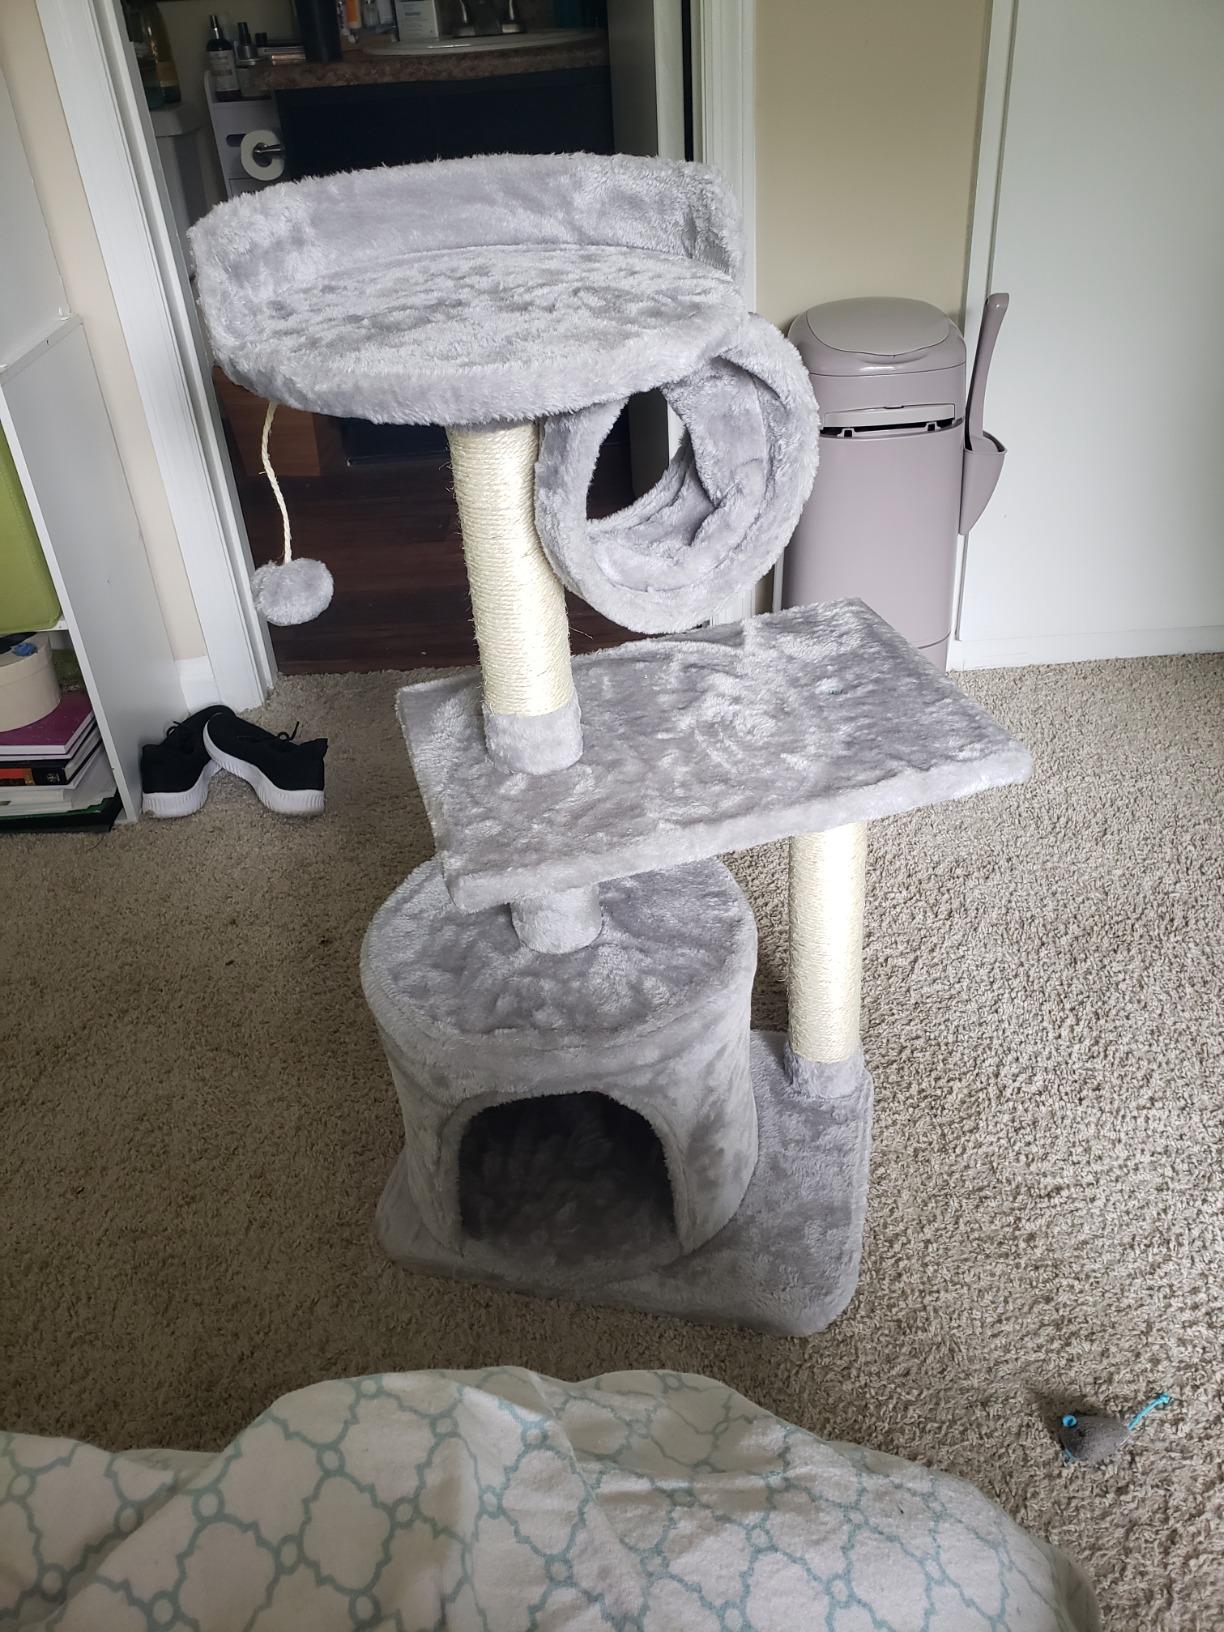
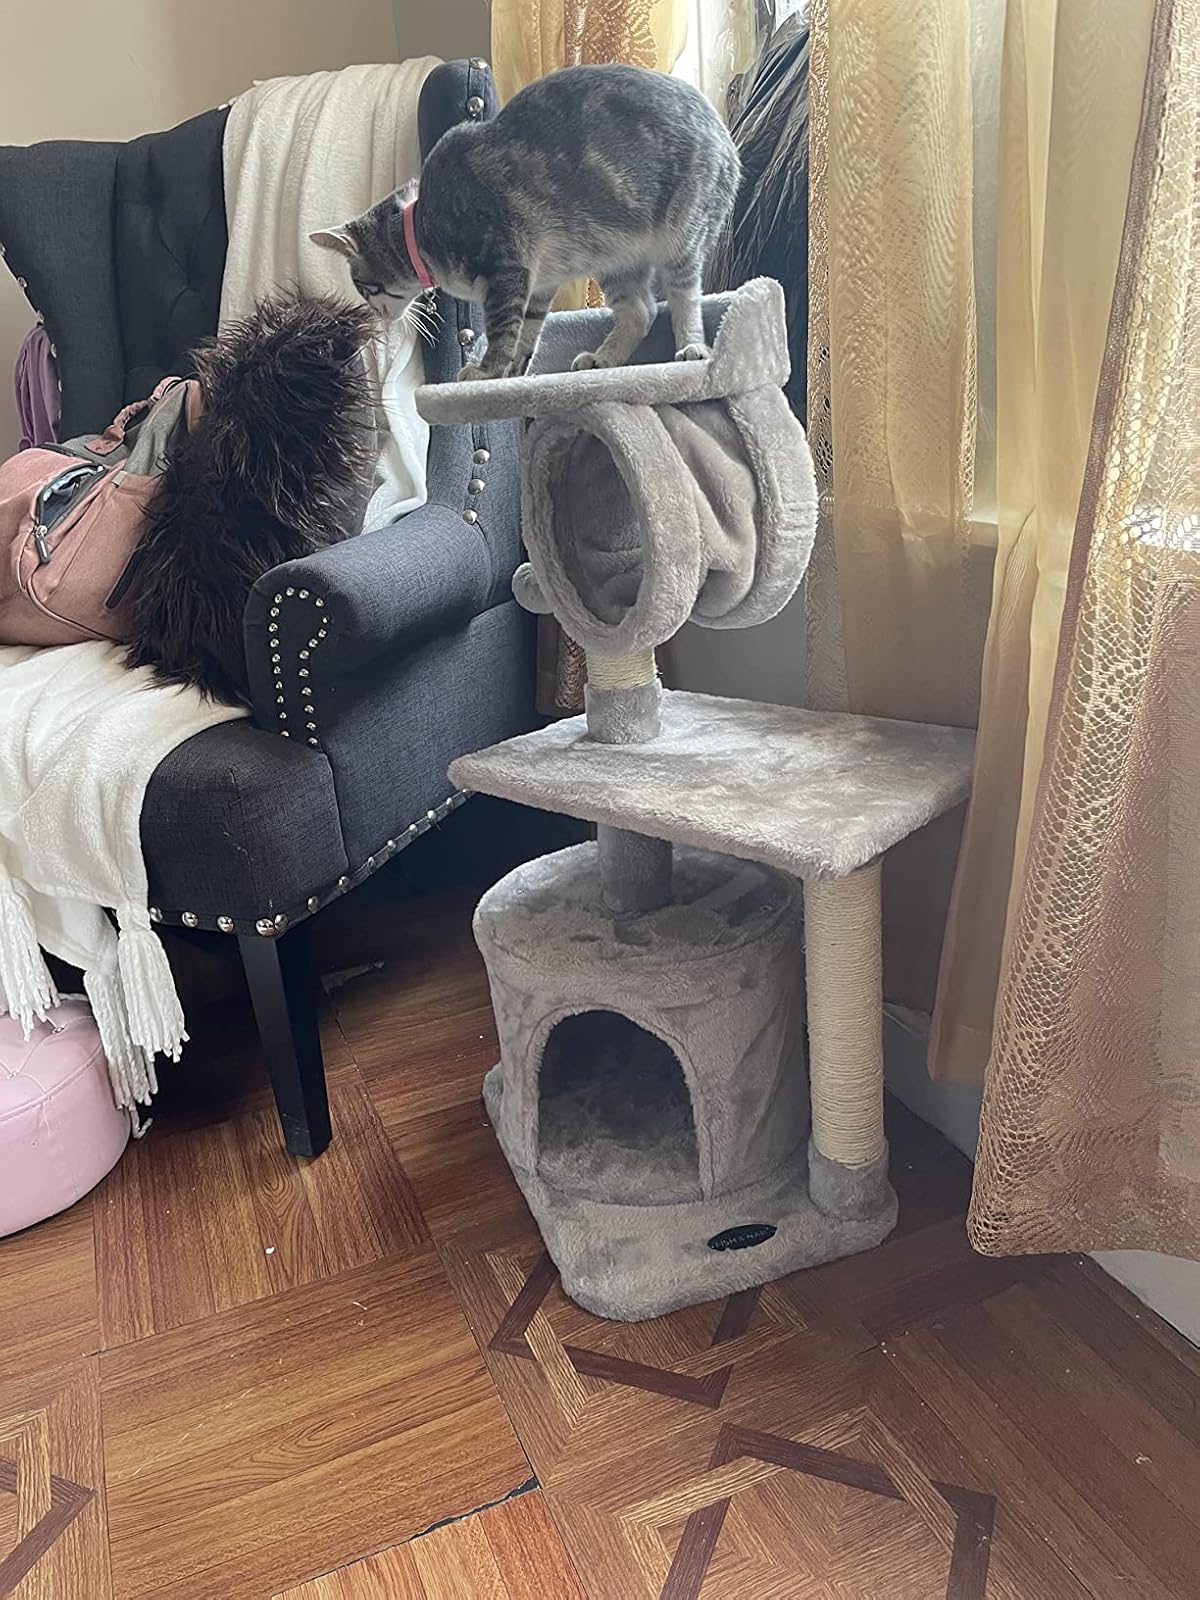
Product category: items_cat tree
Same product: yes